J. Thad Johnson

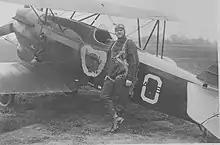
Thad Johnson

J. Thad Johnson (1893-1927) was an American army officer and aviator who was killed while escorting Charles A. Lindbergh to Ottawa for Diamond Jubilee celebrations marking the 60th anniversary of Canadian Confederation.